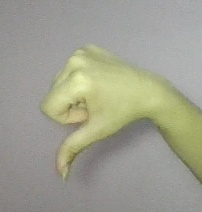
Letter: waw